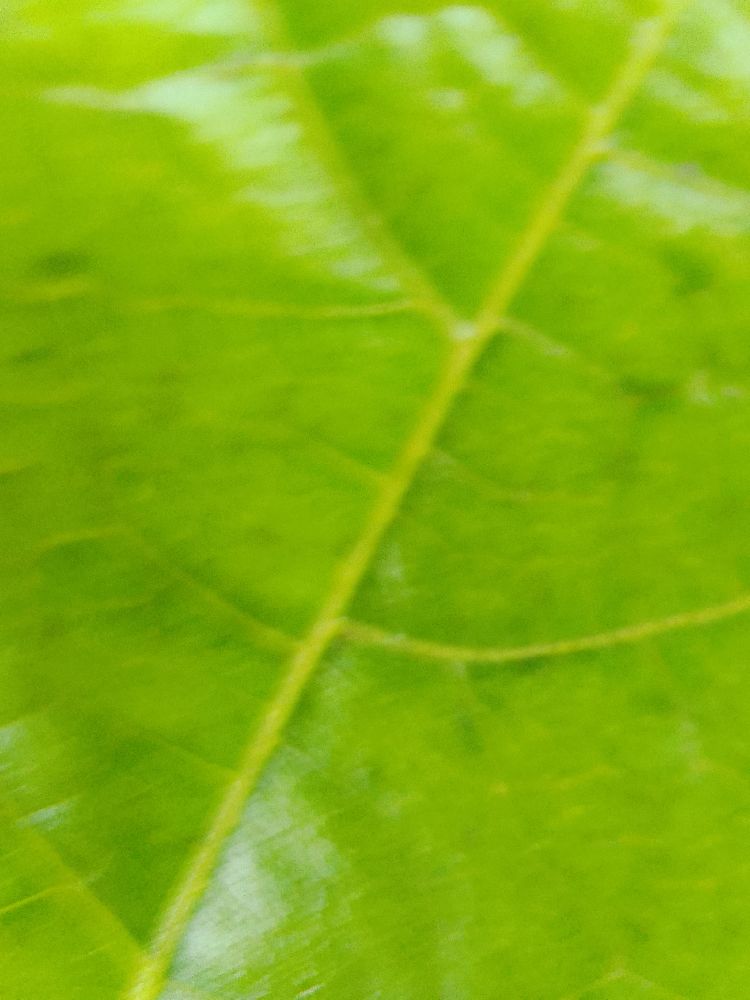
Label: healthy